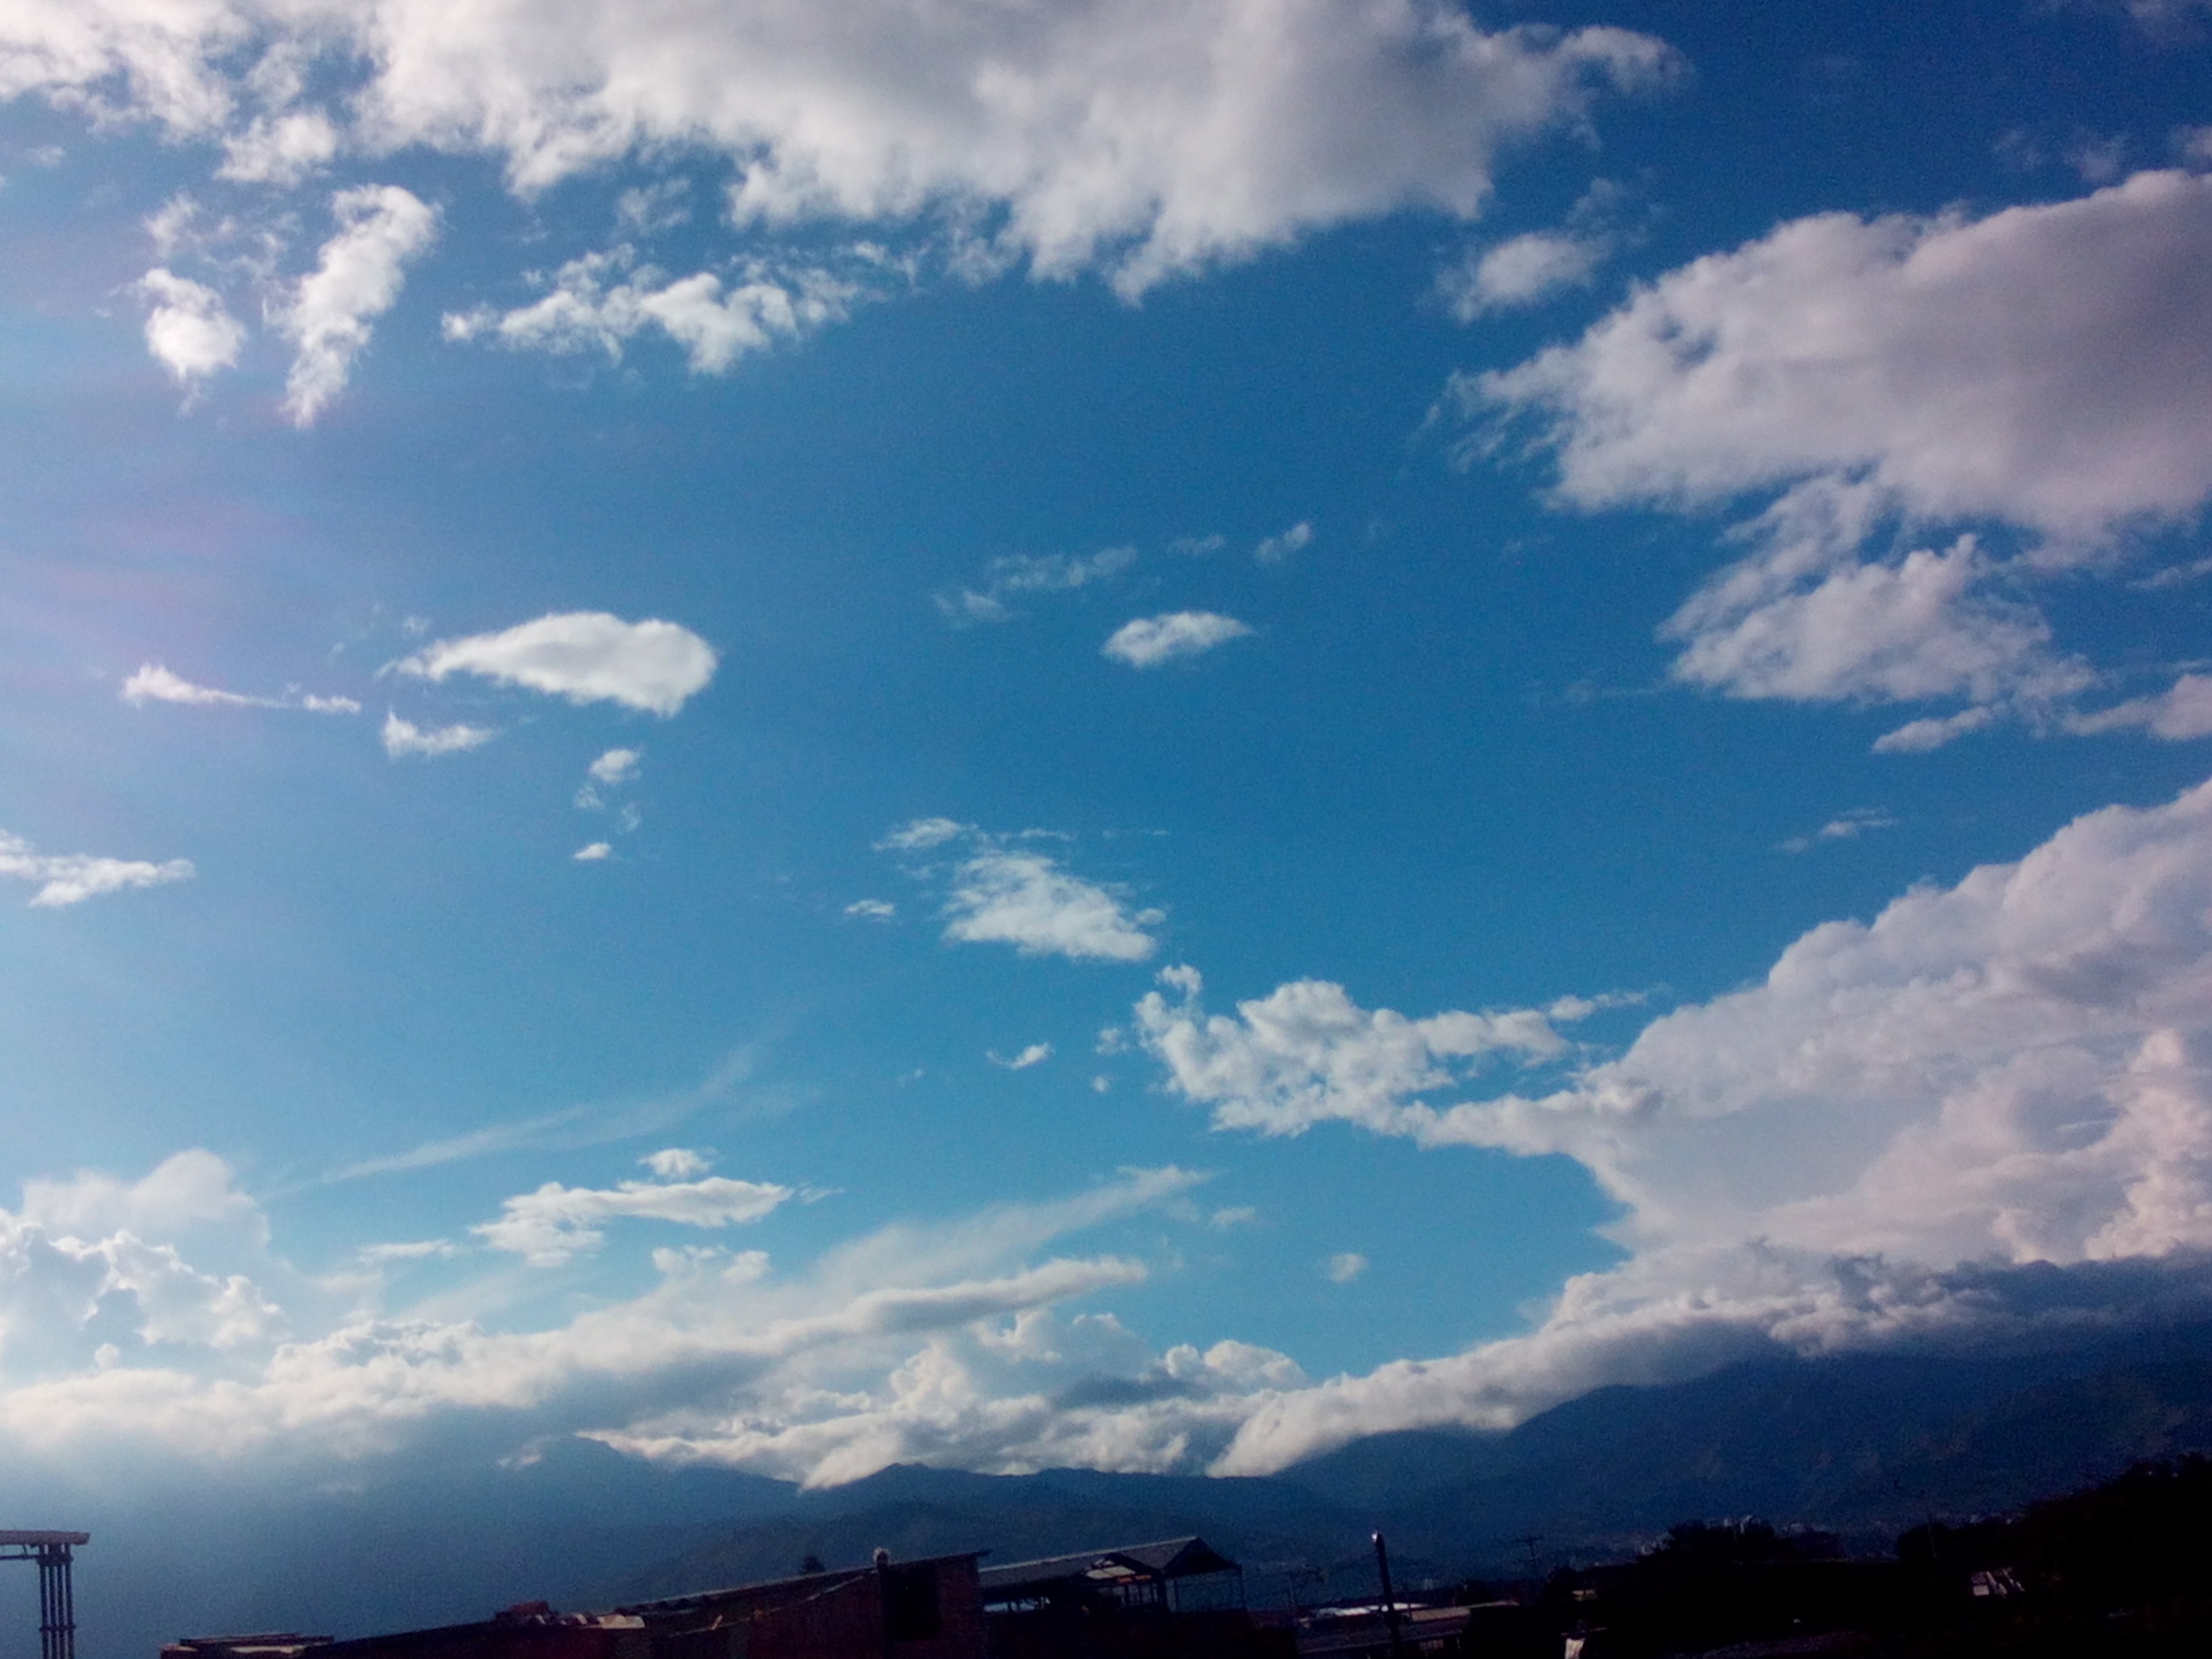
horizon, cloud, sky, sunlight, dawn, atmosphere, dusk, daytime, cumulus, afterglow, meteorological phenomenon, atmosphere of earth